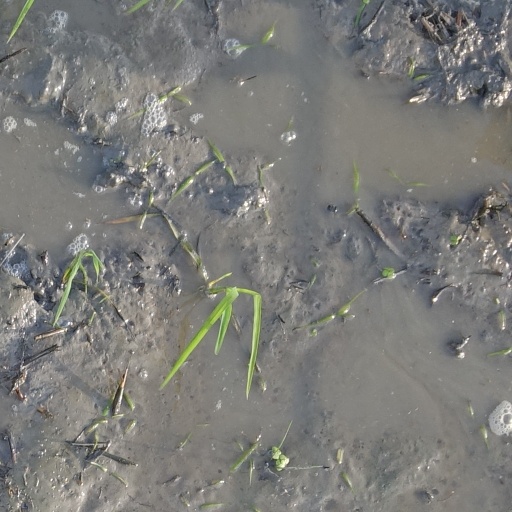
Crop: rice